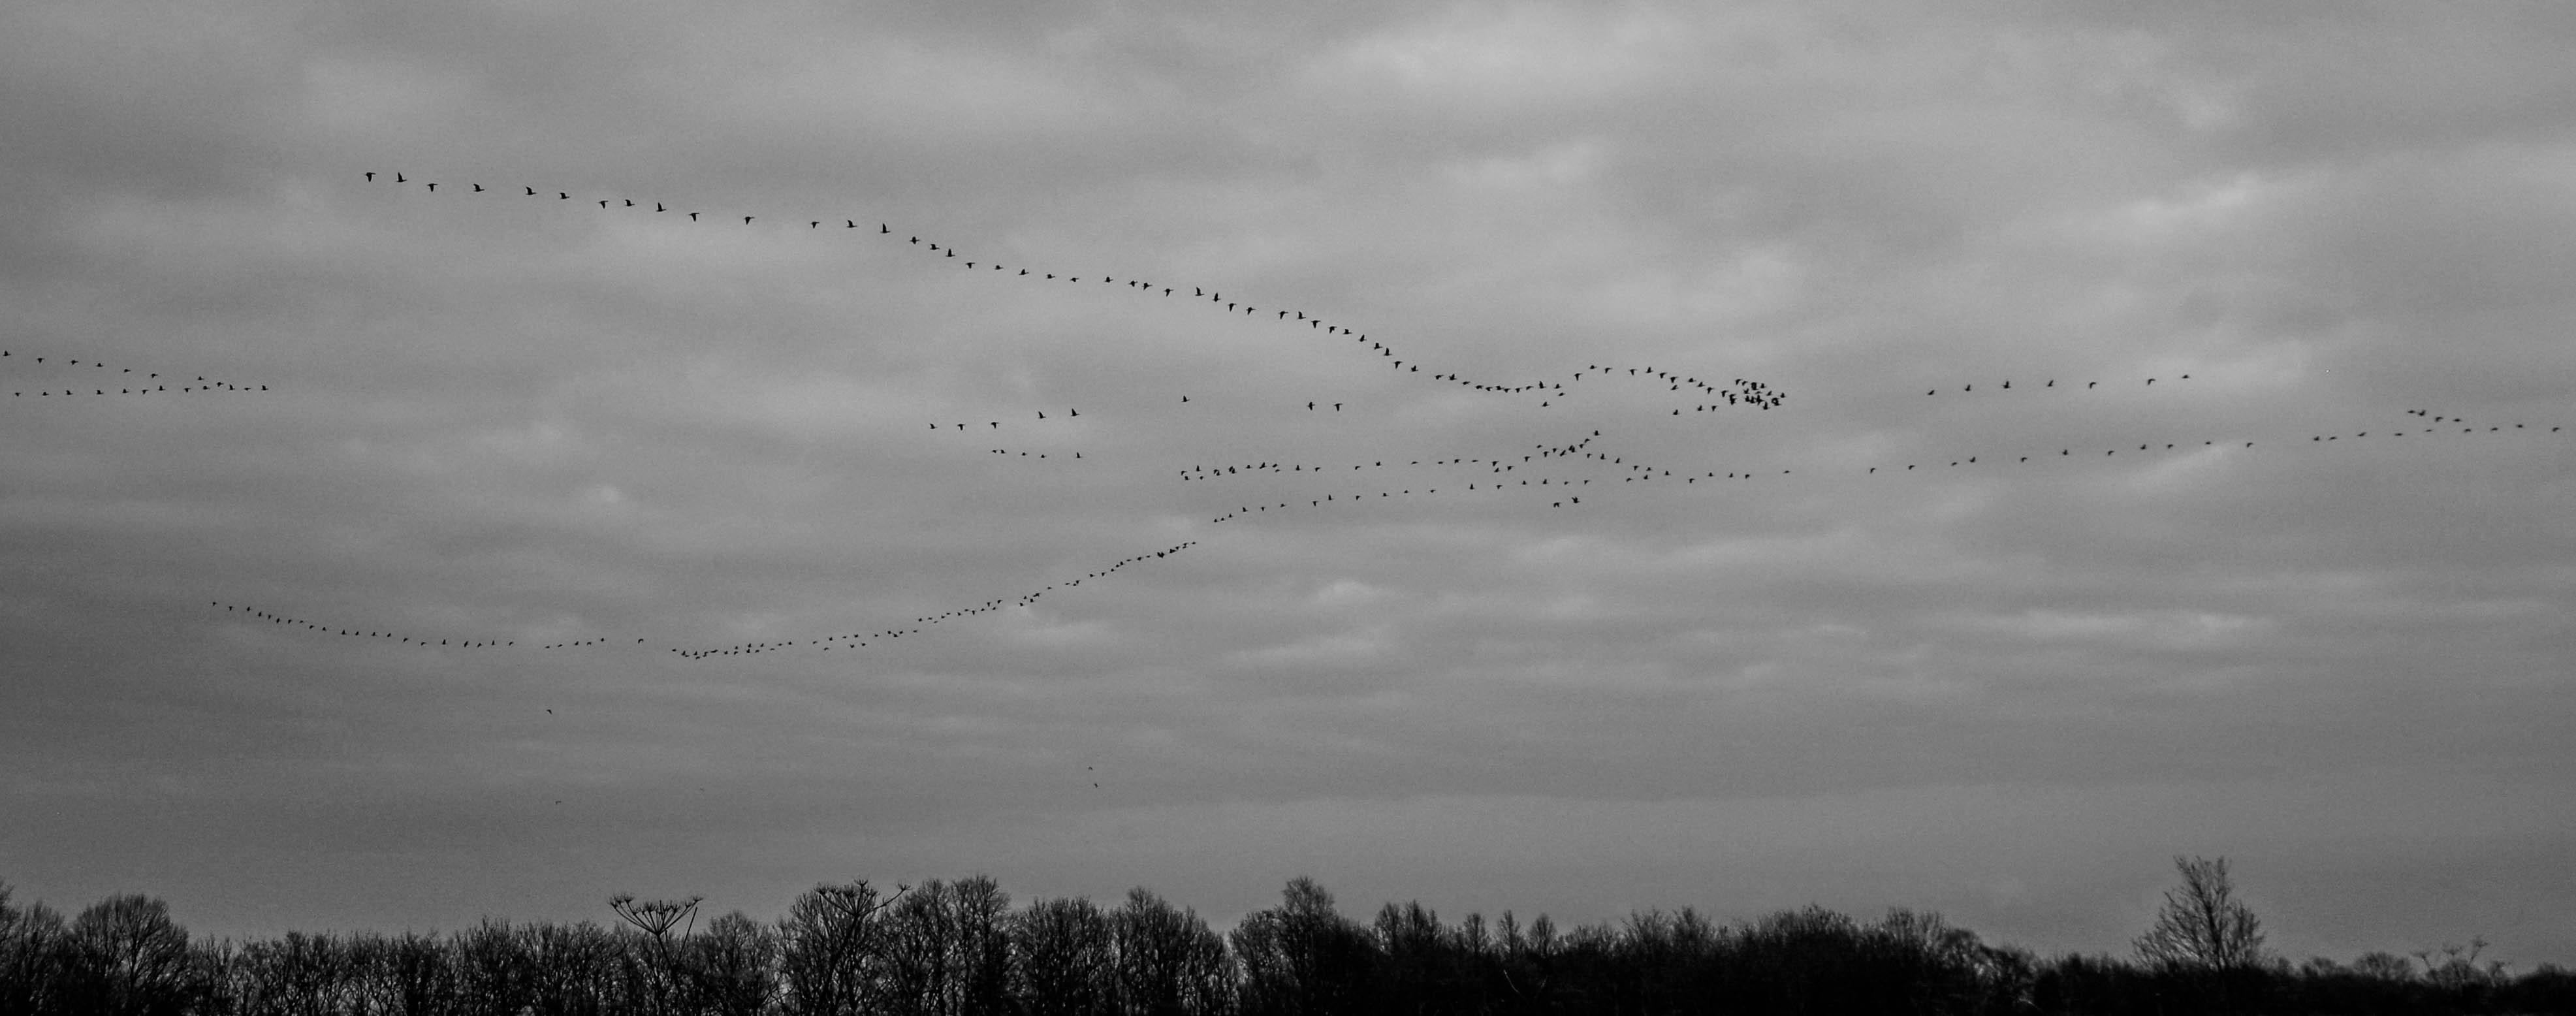
sky, bird migration, flock, bird, cloud, animal migration, atmospheric phenomenon, atmosphere, tree, black and white, monochrome, meteorological phenomenon, evening, goose, water bird